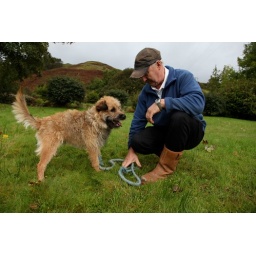
Colin Firth and his dog Bob at their house in Scotland.